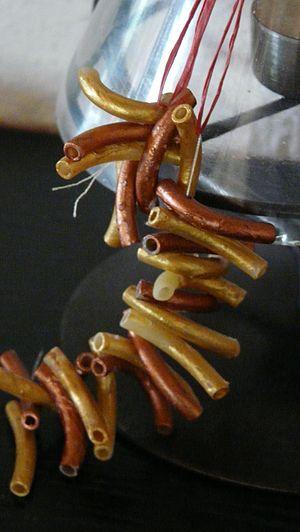
Le collier de nouilles ou collier de macaronis, ou plus évasivement collier de pâtes, est une sorte de collier, souvent réalisé par les jeunes enfants à l'école. Il est fabriqué en glissant un fil à l'intérieur de nouilles ou de macaronis crus et parfois peints.